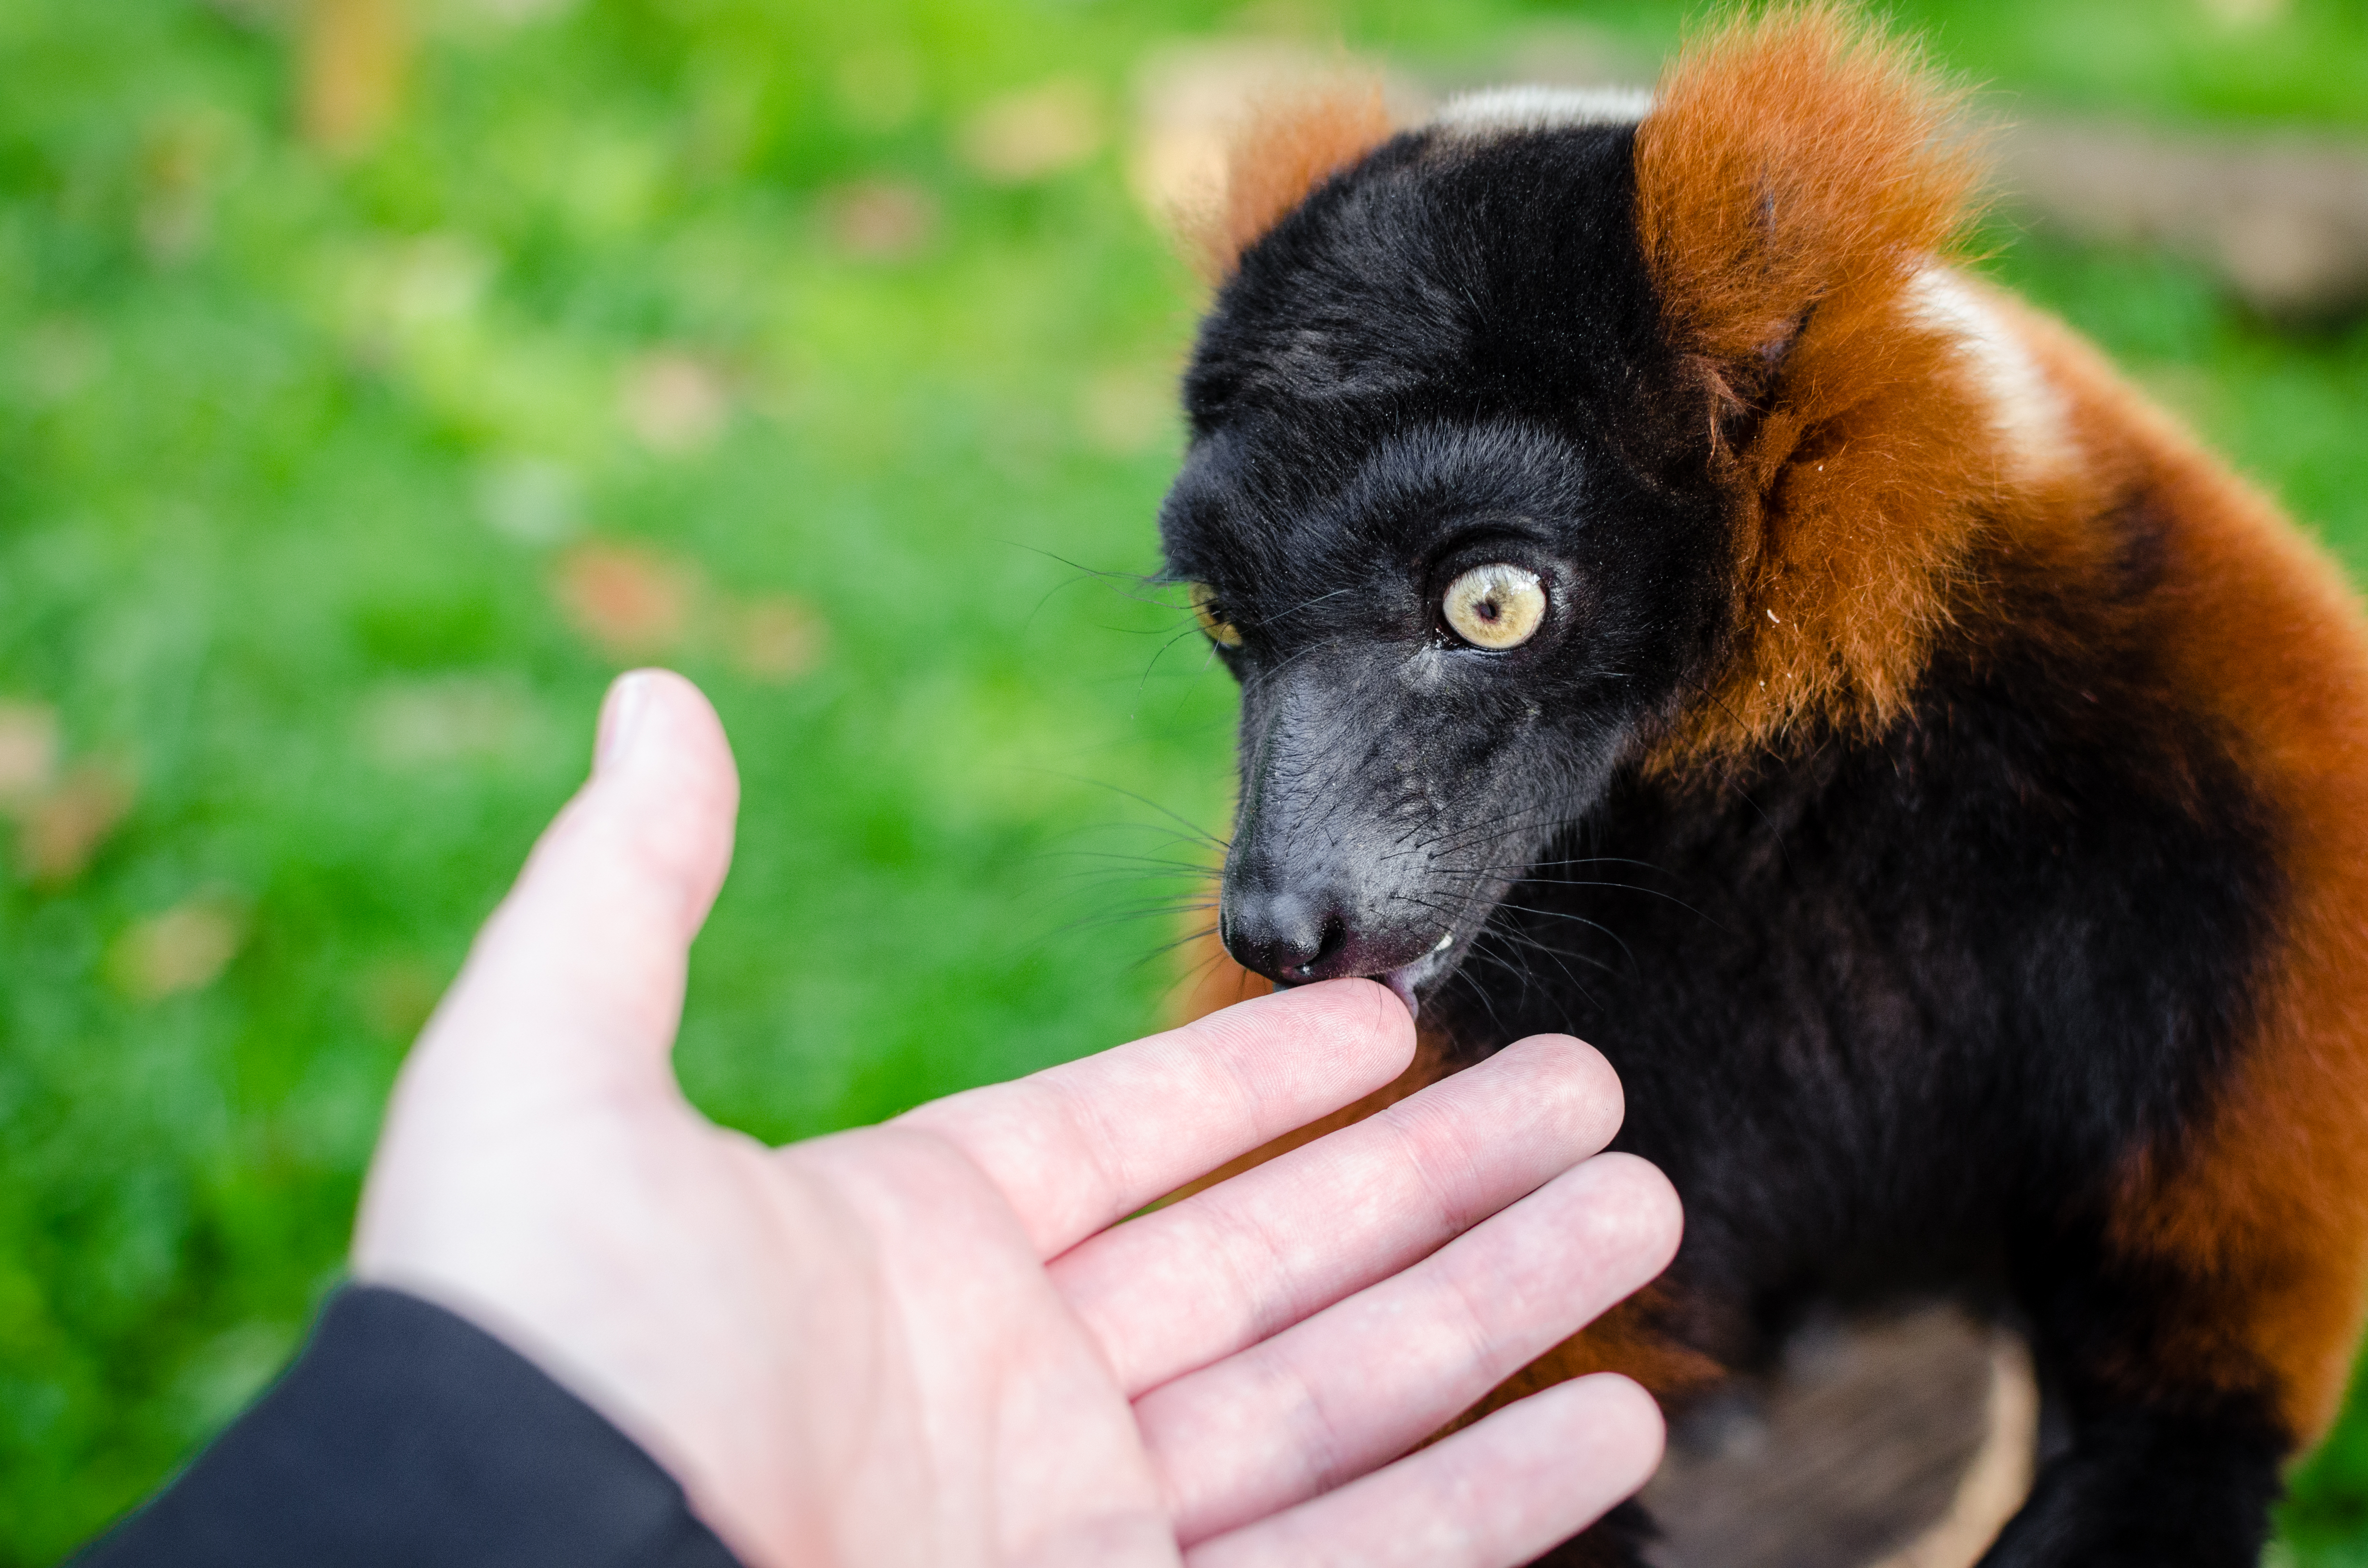
bokeh, feet, cute, wildlife, zoo, red, mammal, nikon, fauna, primate, eyes, hands, madagascar, vertebrate, zoom, germany, deutschland, f28, nikkor, augen, adorable, lemur, d7000, roter, niedlich, tierpark, hnde, fse, 80200mm, ruffed, vari, lemuren, gelsenkirchen, erlebniswelt, new world monkey